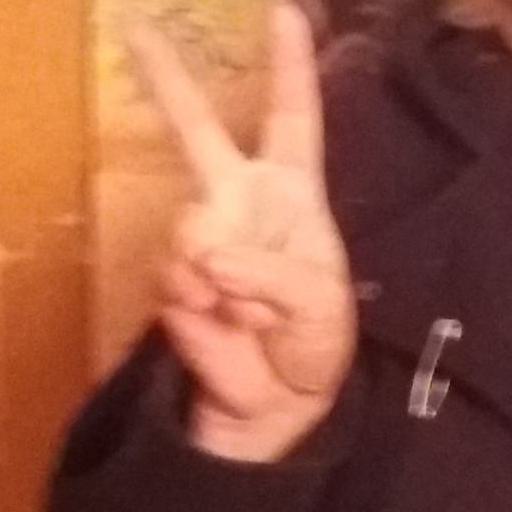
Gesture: peace